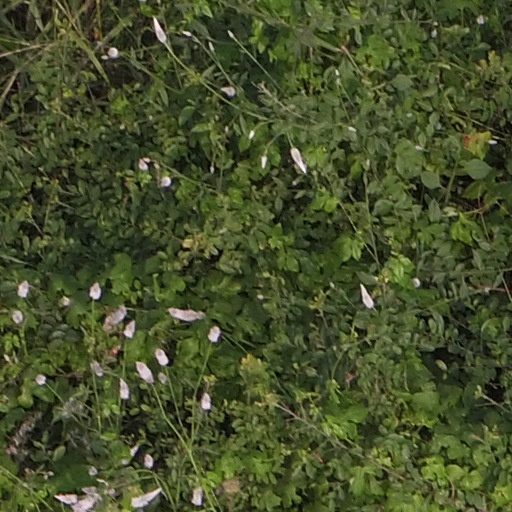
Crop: maize; corn